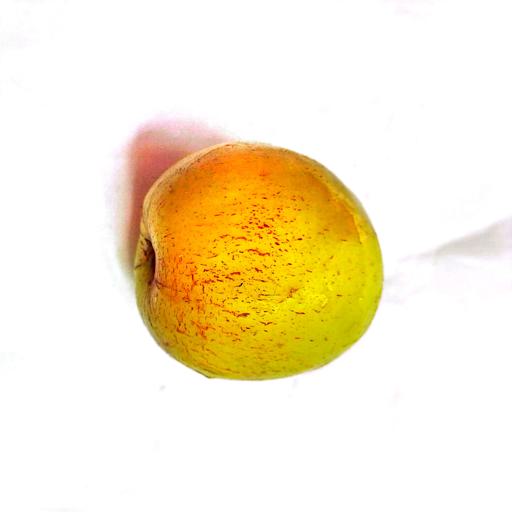
Label: healthy